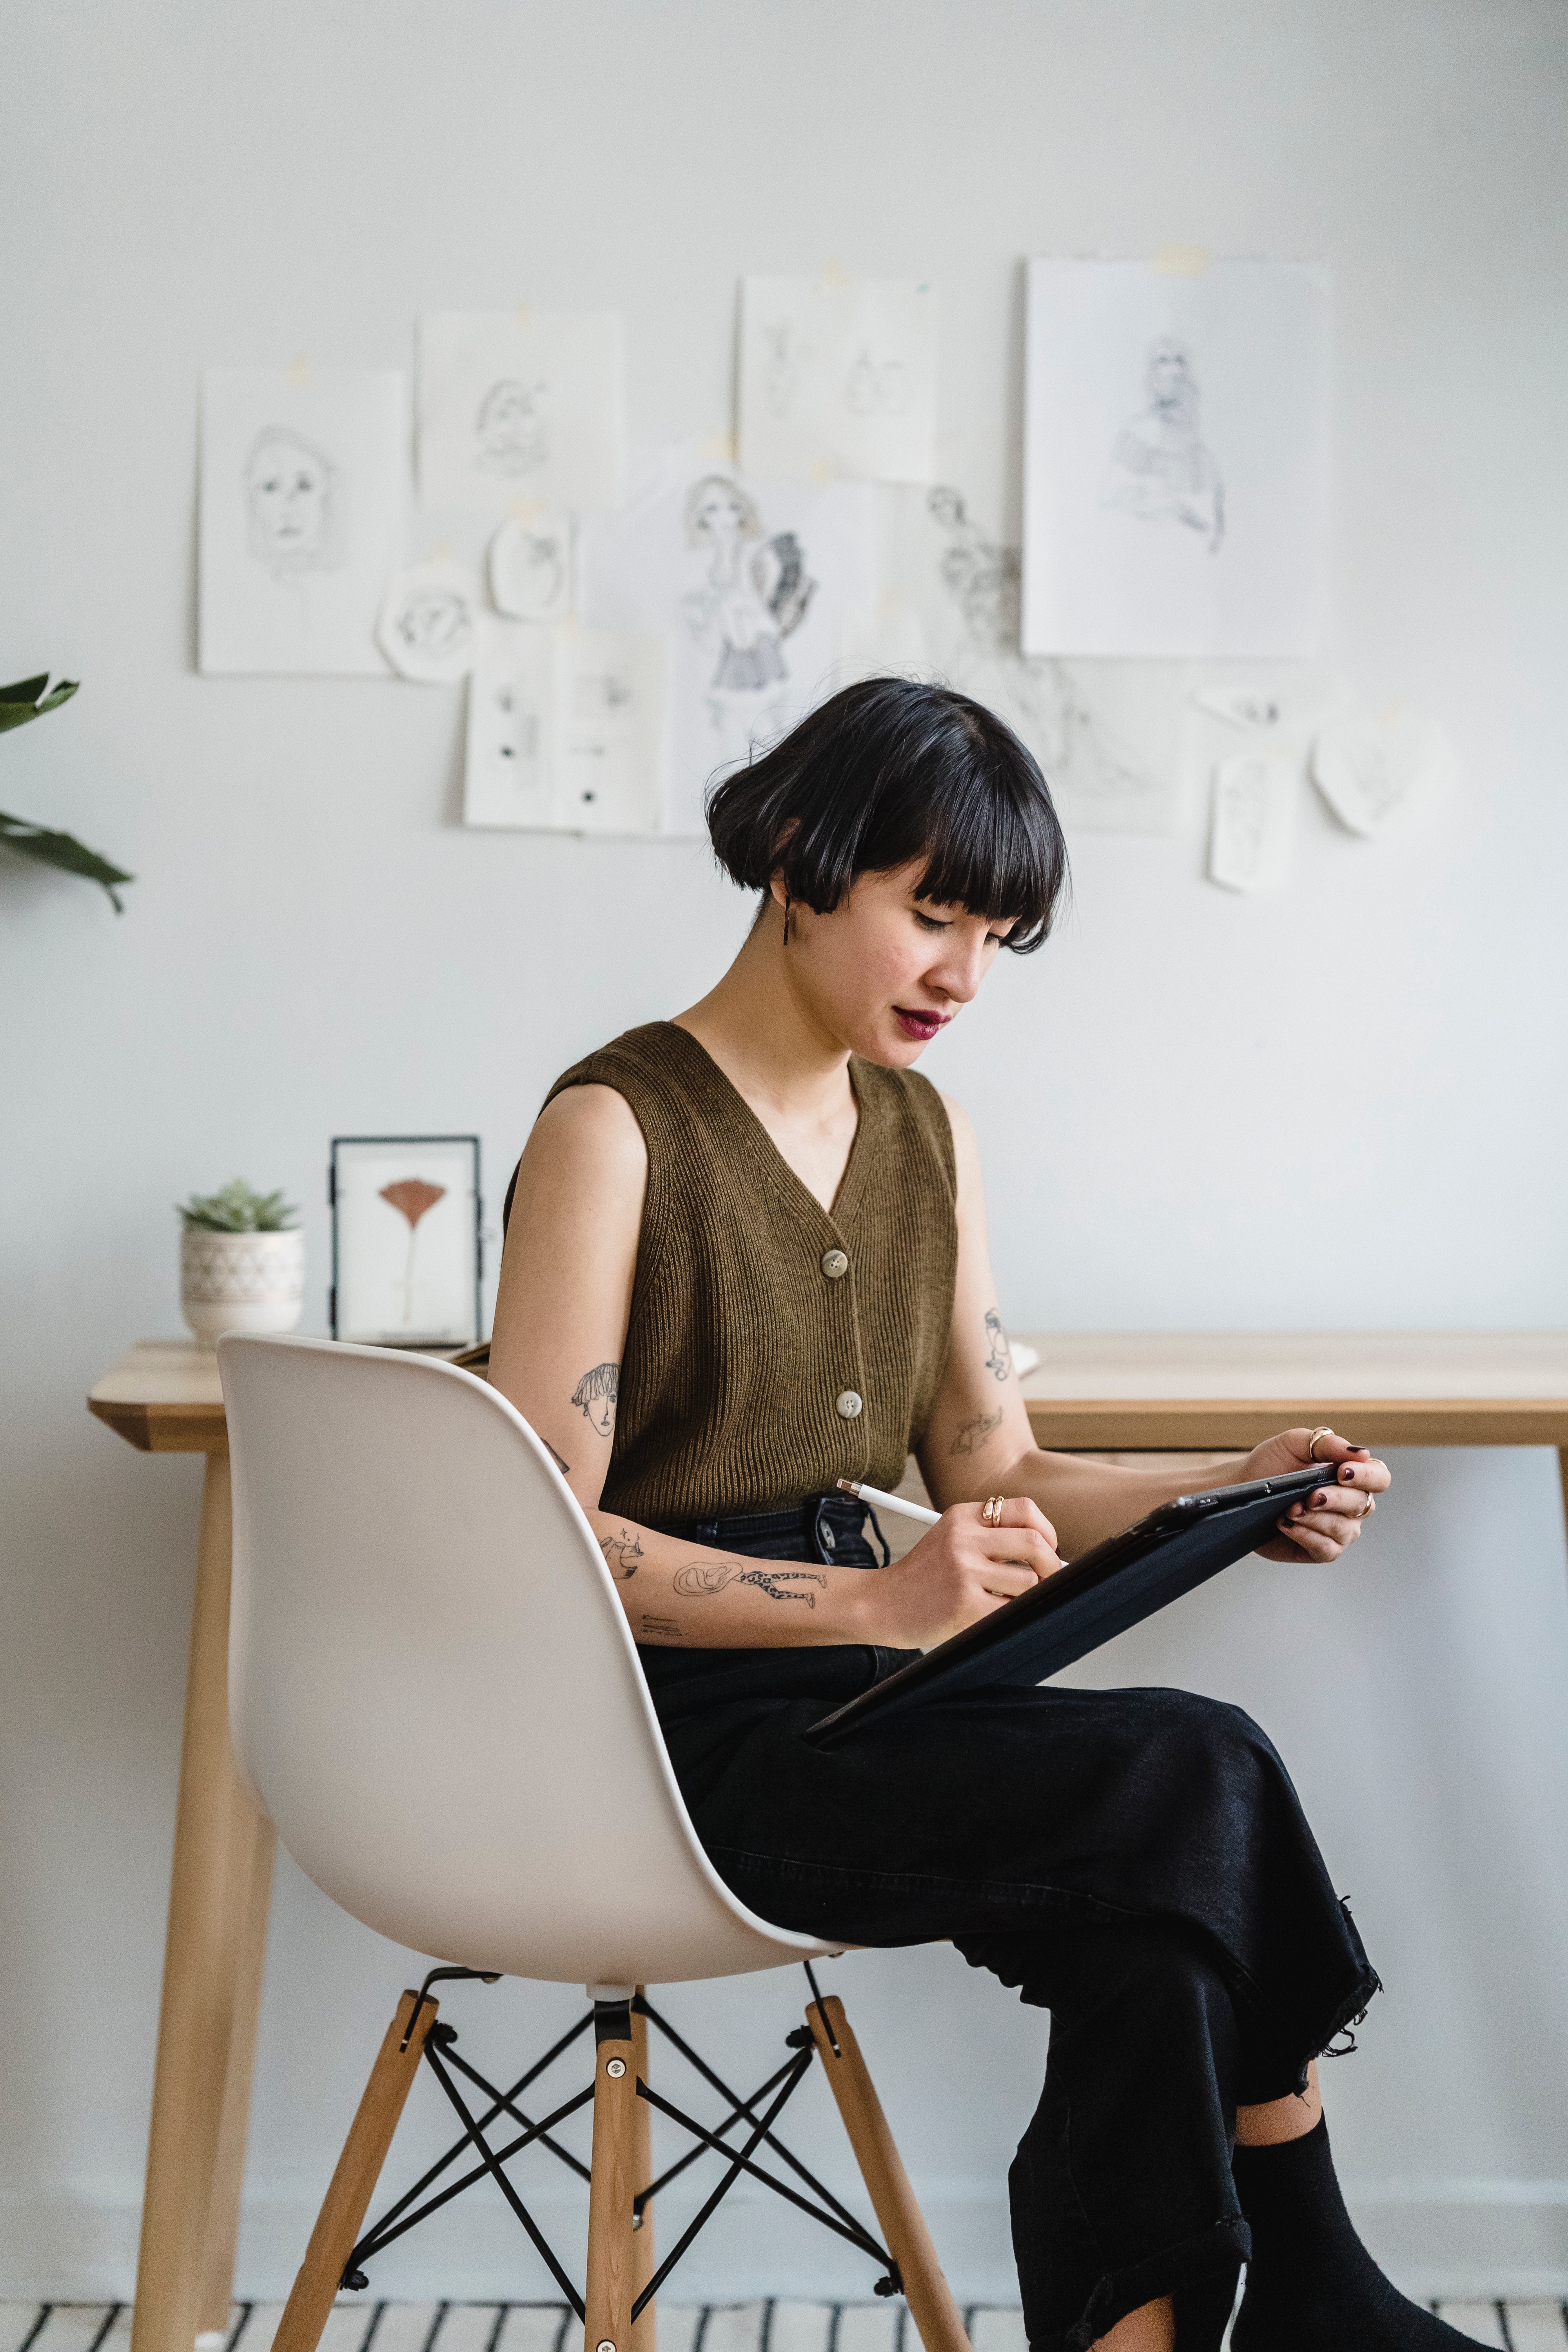
laptop, studient, tablets, joint, arm, shoulder, leg, chair, neck, sleeve, comfort, knee, thigh, waist, eyewear, fashion design, human leg, hat, sitting, electric blue, brown hair, fashion accessory, elbow, fashion model, pattern, foot, sunglasses, room, jewellery, photo shoot